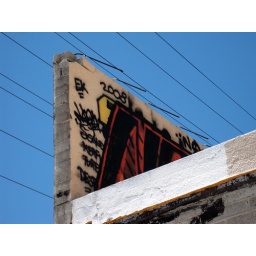
Graffiti on the roof of an abandoned building in Las Vegas.